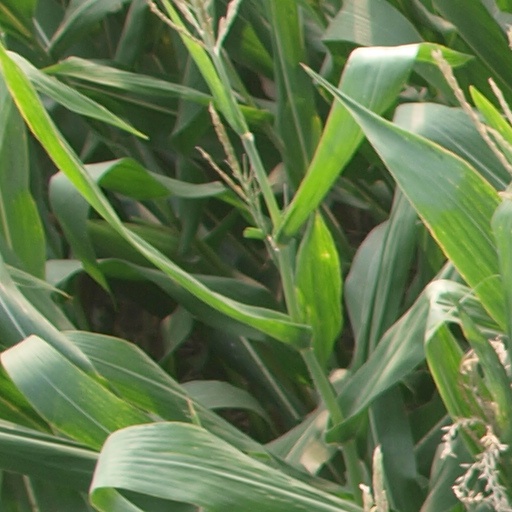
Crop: maize; corn